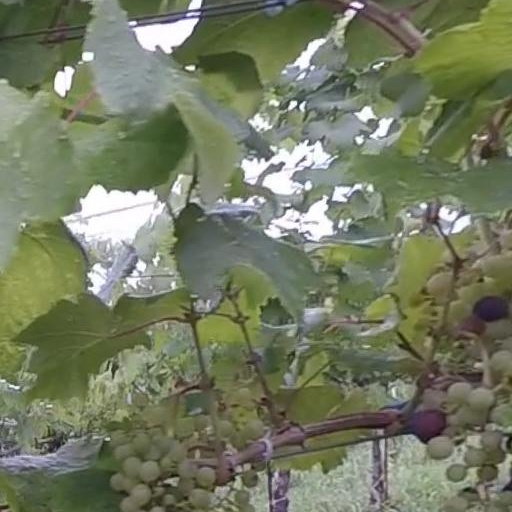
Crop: grape